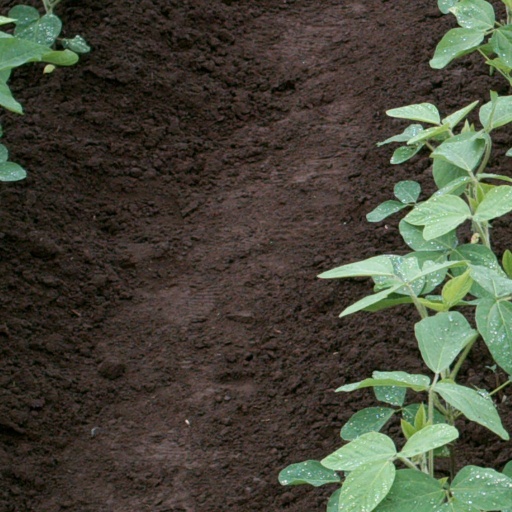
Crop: soybean